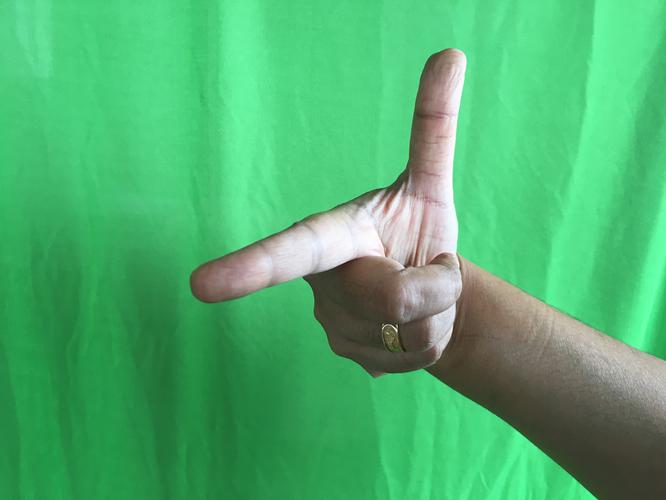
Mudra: Chandrakala
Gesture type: single_hand